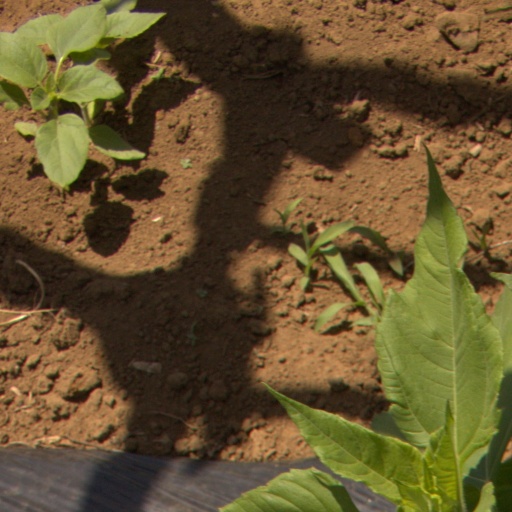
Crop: Jerusalem artichoke